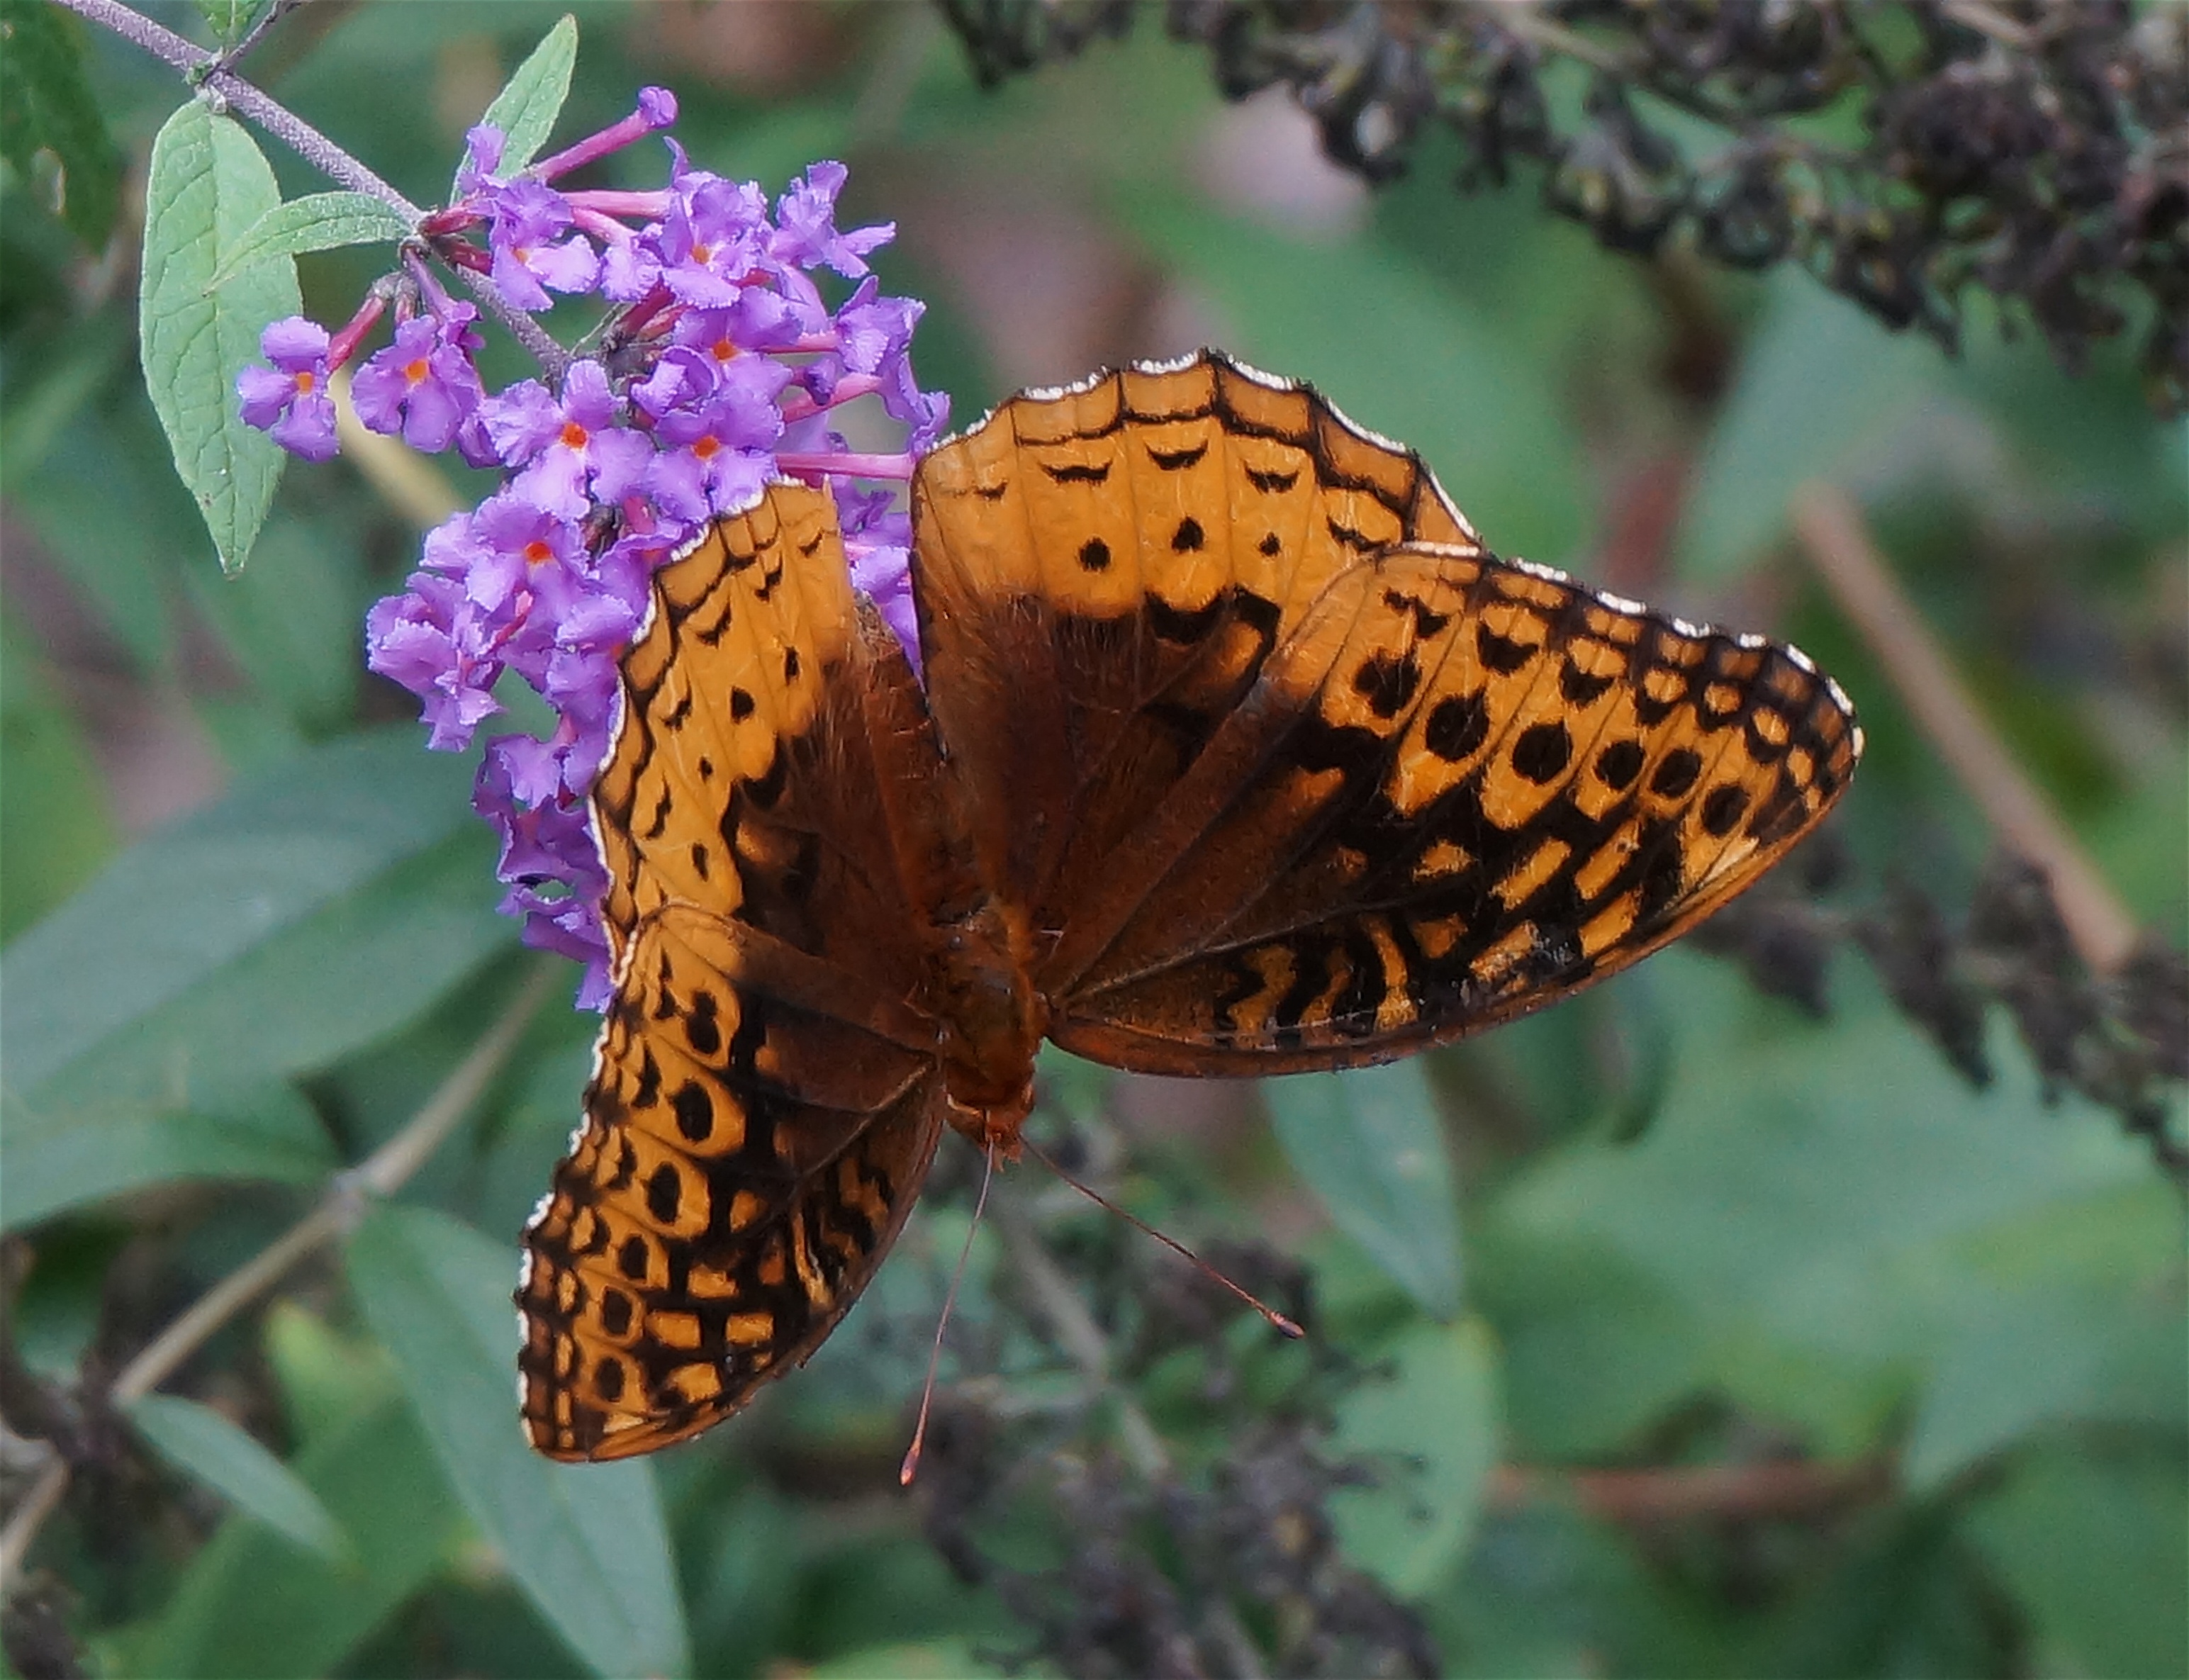
nature, blossom, plant, flower, purple, bloom, animal, wildlife, orange, insect, botany, butterfly, garden, flora, fauna, invertebrate, monarch butterfly, shrub, violet, nectar, macro photography, arthropod, fritillary, butterfly bush, pollinator, great spangled fritillary, moths and butterflies, lycaenid